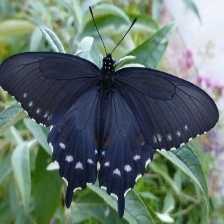
Species: PIPEVINE SWALLOW